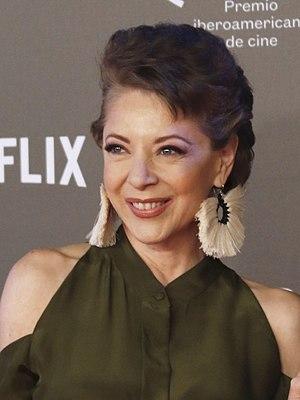
Edith González, née le 10 décembre 1964 à Ville de Mexico et morte le 13 juin 2019 à Mexico, est une actrice, danseuse et mannequin mexicaine.